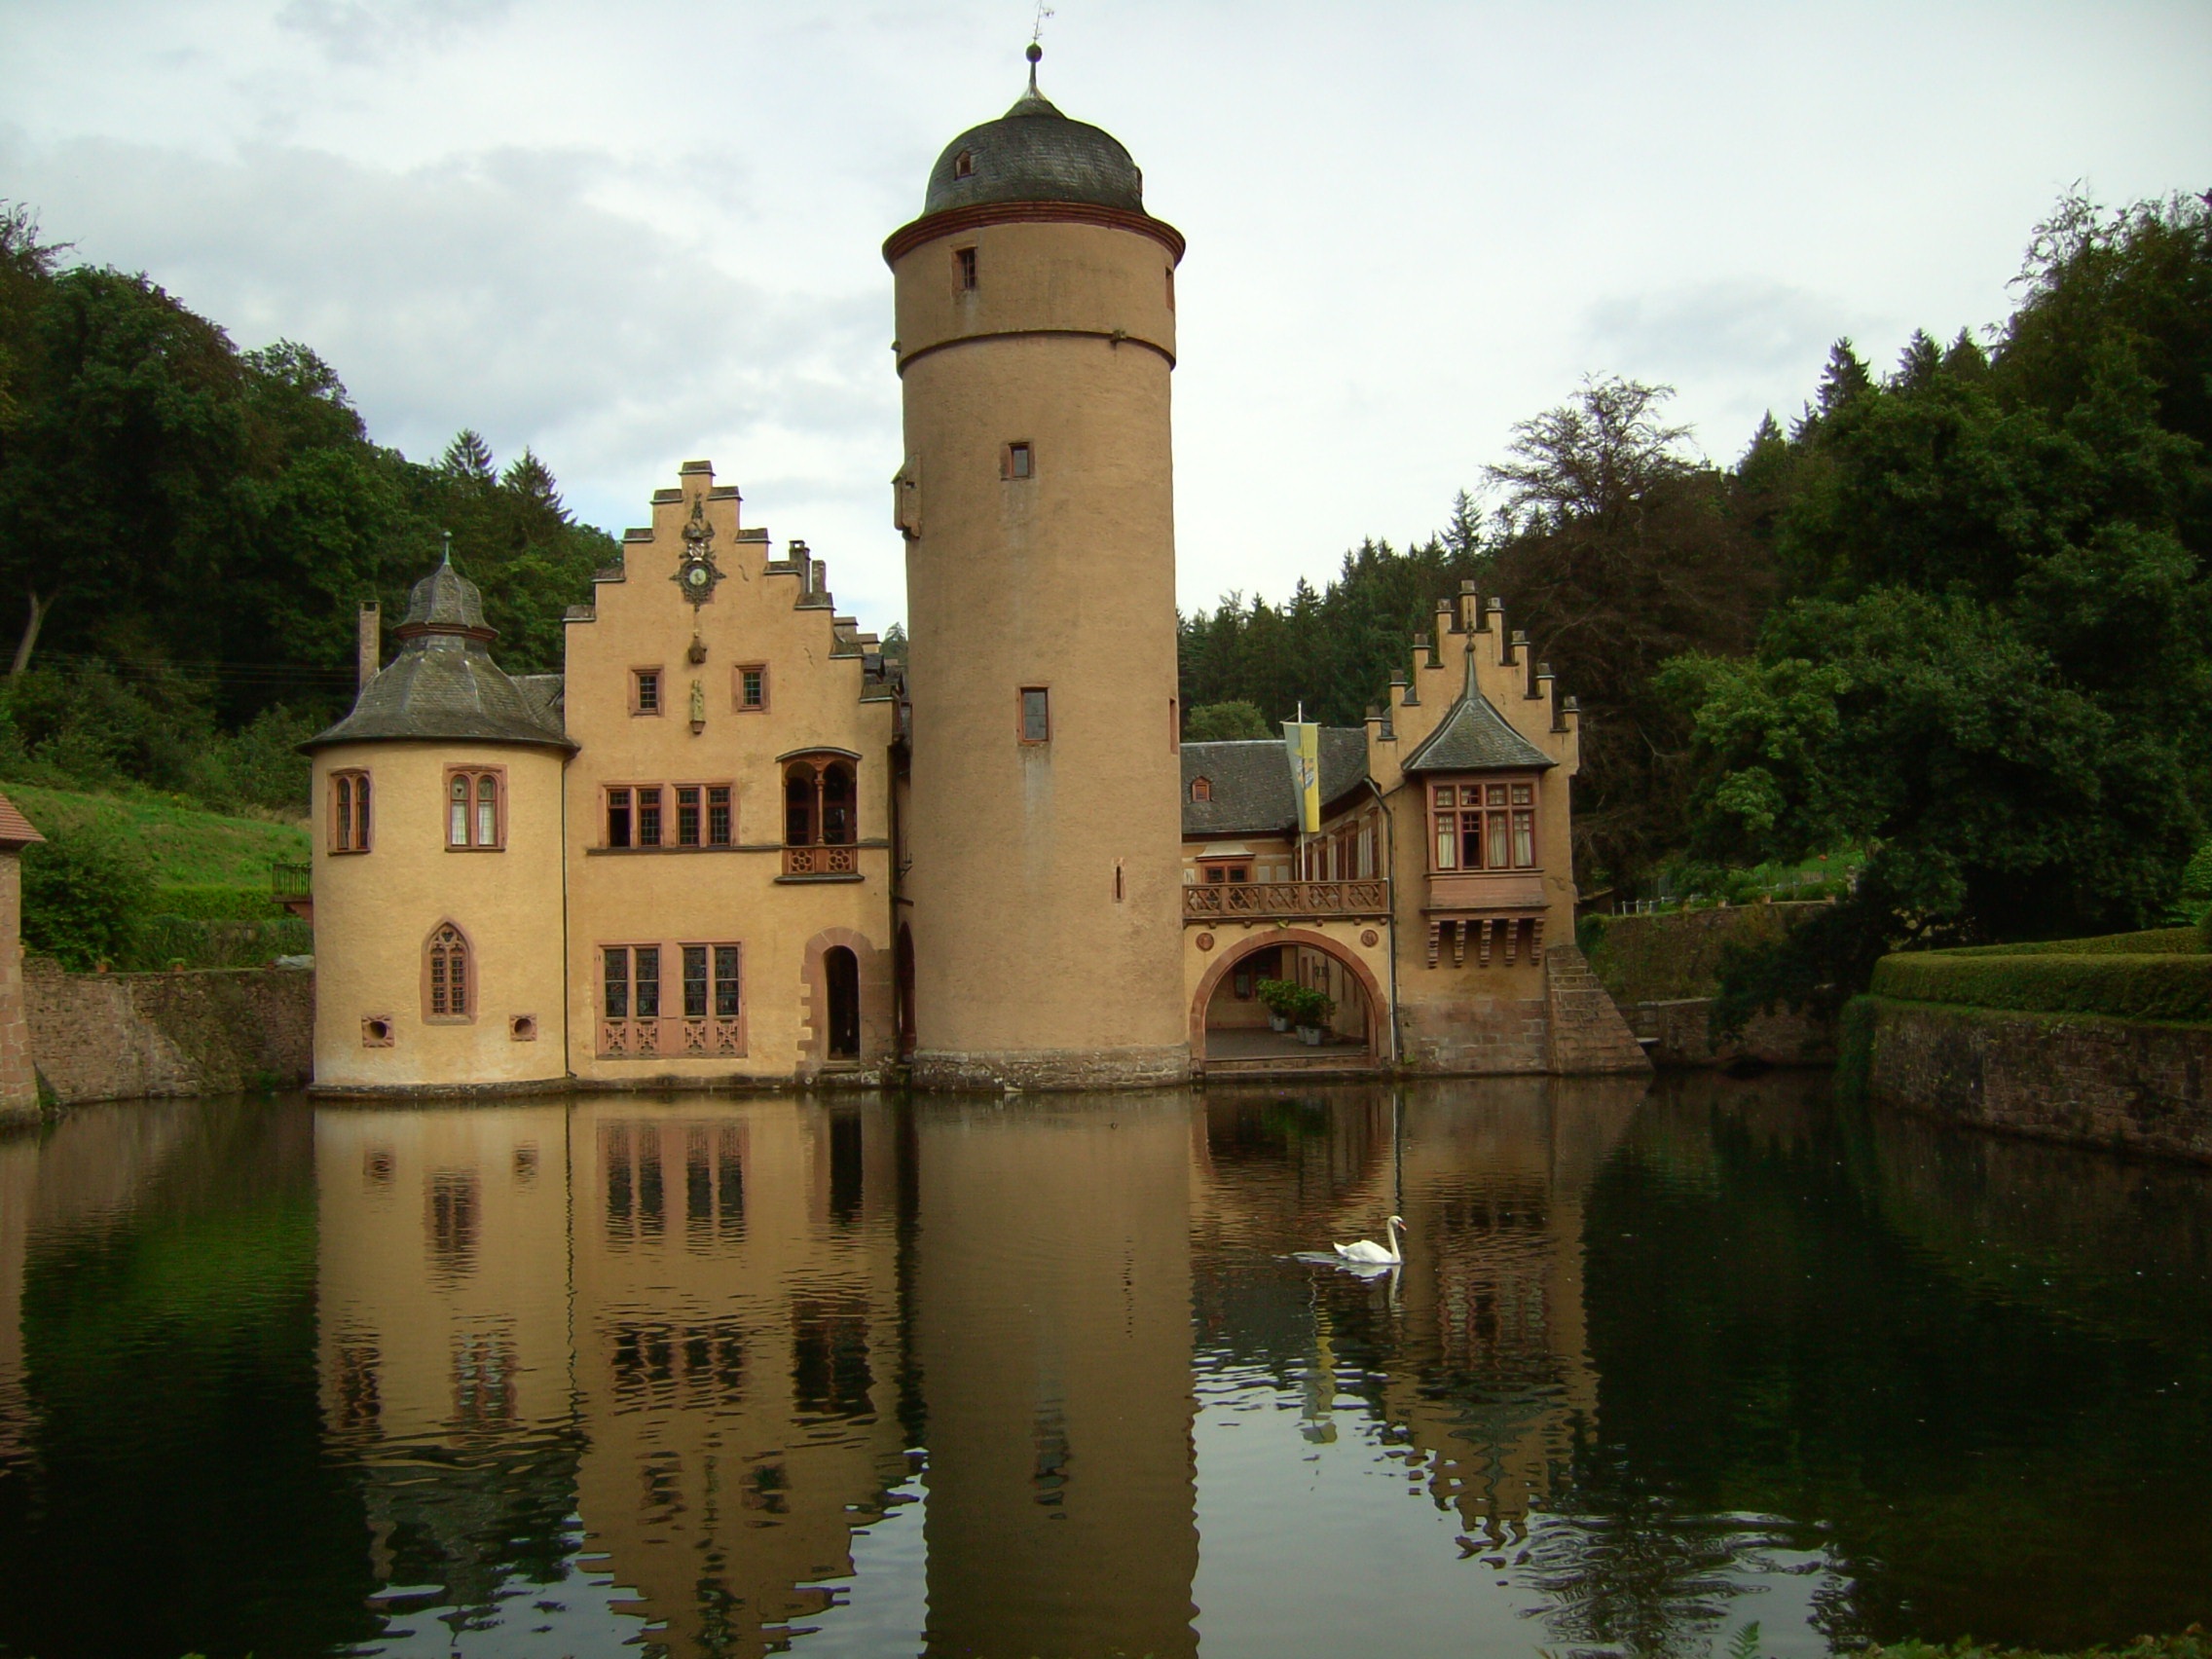
building, chateau, palace, reflection, tower, castle, waterway, places of interest, monastery, germany, tourist attraction, ditch, moat, moated castle, spessart, mespelbrunn, water castle